The Mark (Sydney)

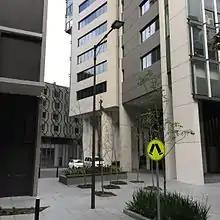
O'Connor Street facade

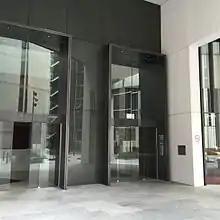
Main entrance

The site formally was Carlton & United Breweries site in Chippendale. Heritage consultants Godden Mackay Logan was engaged to undertake the comprehensive site survey, analysis, archaeological investigation and documentation. Urbis, who is heritage architect was engaged to adaptively reuse of heritage structures in collaboration with the project architects. In the end, there are 33 items were identified as heritage items and have been retained. The heritage items including the tiled arch at Kent Road, terraces and warehouses along Kensington Street, three hotels, the brewery yard buildings and brick stack and the administration building will be restored or adaptively reused.